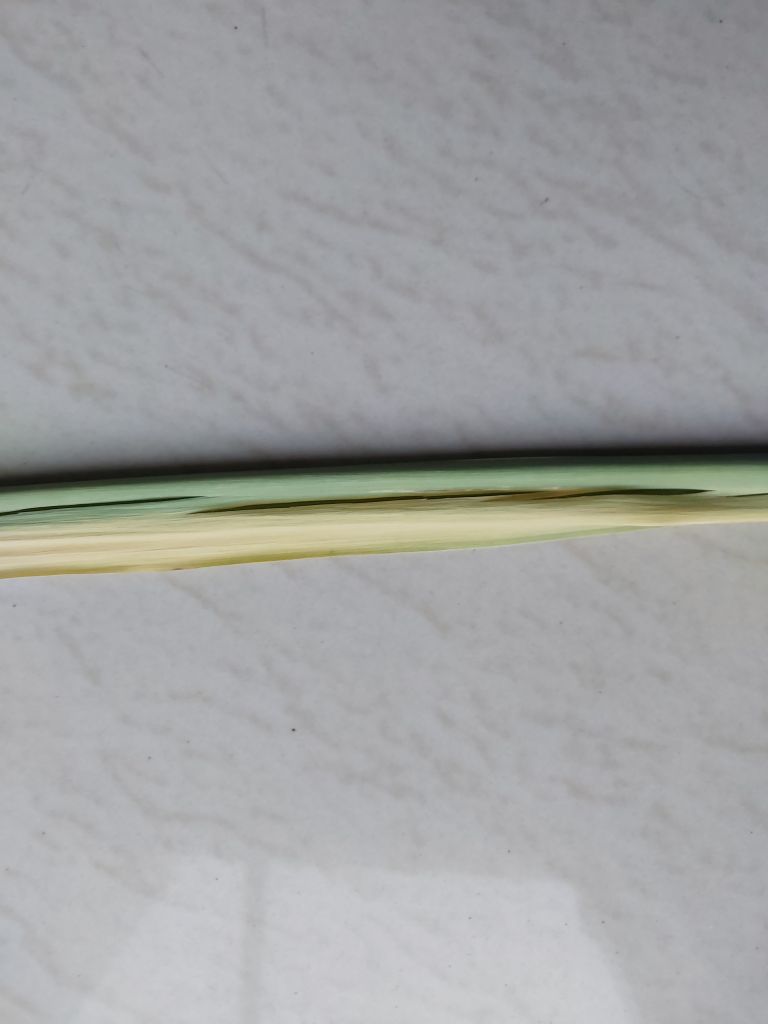
Label: Banded Chlorosis